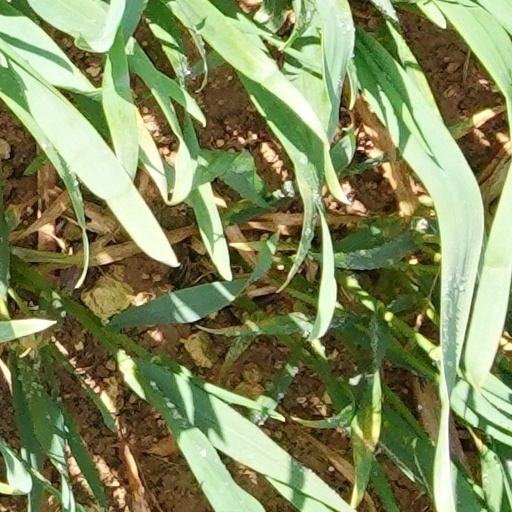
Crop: wheat